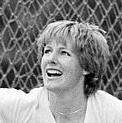
Age: 30